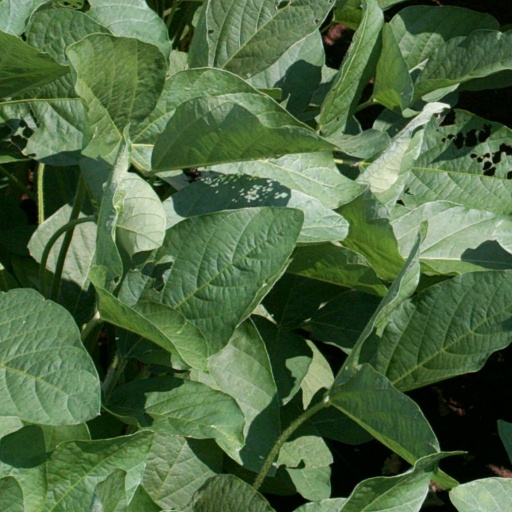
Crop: soybean